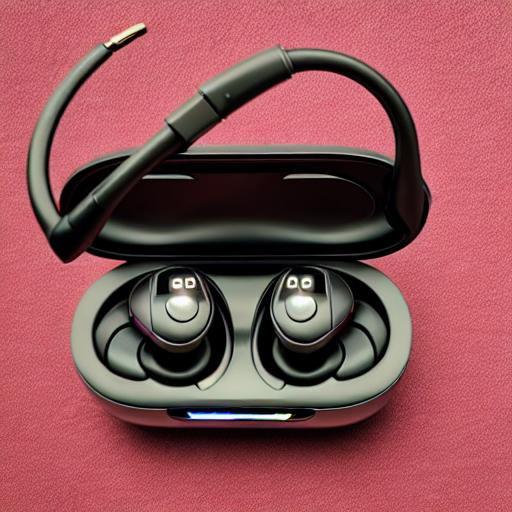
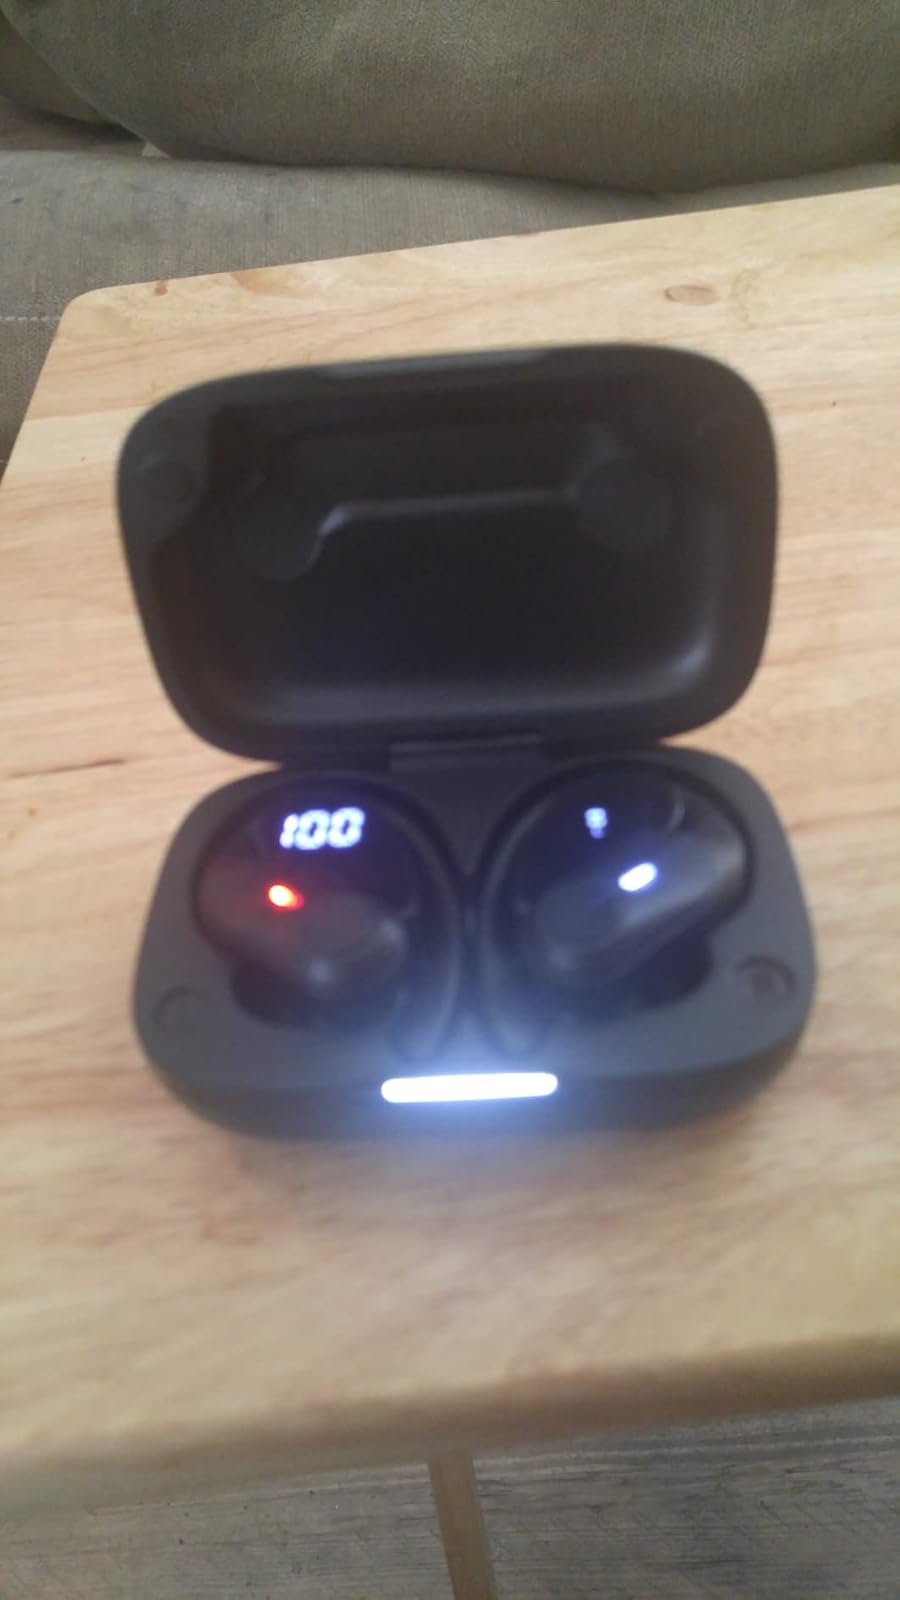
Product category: earbuds
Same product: no